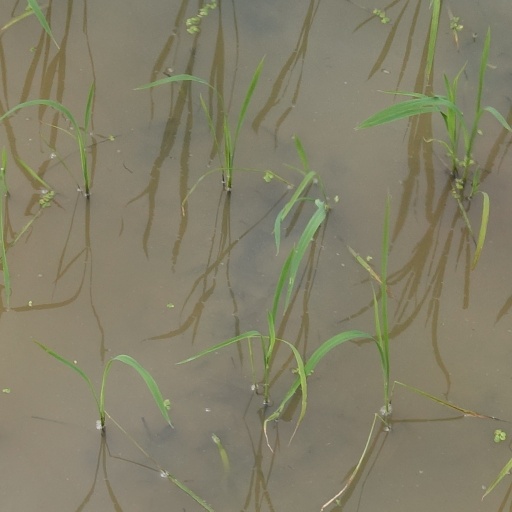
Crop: rice